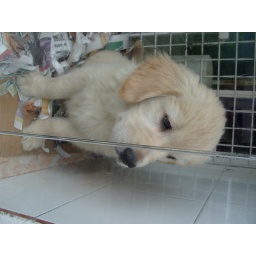
cute golden puppy in Spain.